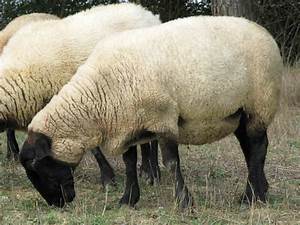
Label: pecora